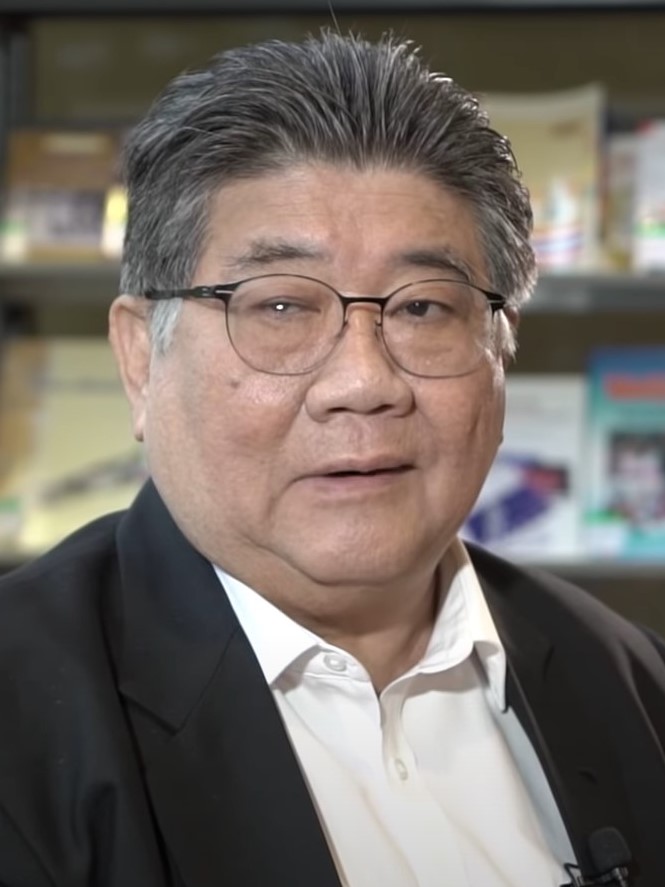
ภูมิธรรม เวชยชัย

| name = ภูมิธรรม เวชยชัย
| image = Phumtham Wechayachai.jpg
| order = รายชื่อรองนายกรัฐมนตรีไทย|รองนายกรัฐมนตรี
| term_start = 1 กันยายน พ.ศ. 2566()
| primeminister = เศรษฐา ทวีสิน แพทองธาร ชินวัตร
| alongside = สมศักดิ์ เทพสุทิน (พ.ศ. 2566–2567)ปานปรีย์ พหิทธานุกร (พ.ศ. 2566–2567)พัชรวาท วงษ์สุวรรณ (พ.ศ. 2566–2567)อนุทิน ชาญวีรกูล (พ.ศ. 2566–ปัจจุบัน)พีระพันธุ์ สาลีรัฐวิภาค (พ.ศ. 2566–ปัจจุบัน)สุริยะ จึงรุ่งเรืองกิจ (พ.ศ. 2567–ปัจจุบัน)พิชัย ชุณหวชิร (พ.ศ. 2567–ปัจจุบัน)ประเสริฐ จันทรรวงทอง (พ.ศ. 2567–ปัจจุบัน)
| predecessor = ประวิตร วงษ์สุวรรณวิษณุ เครืองามจุรินทร์ ลักษณวิศิษฎ์อนุทิน ชาญวีรกูลดอน ปรมัตถ์วินัยสุพัฒนพงษ์ พันธ์มีเชาว์
| order1 = รัฐมนตรีว่าการกระทรวงกลาโหมของไทย|รัฐมนตรีว่าการกระทรวงกลาโหม
| termstart1 = 3 กันยายน พ.ศ. 2567()
| deputyminister1 = ณัฐพล นาคพาณิชย์
| predecessor1 = สุทิน คลังแสง
| primeminister1 = แพทองธาร ชินวัตร
| order2 = นายกรัฐมนตรีไทย|รักษาการนายกรัฐมนตรี
| monarch2 = พระบาทสมเด็จพระวชิรเกล้าเจ้าอยู่หัว
| predecessor2 = เศรษฐา ทวีสิน
| successor2 = แพทองธาร ชินวัตร
| term_start2 = 14 สิงหาคม พ.ศ. 2567
| term_end2 = 16 สิงหาคม พ.ศ. 2567 ()
| order3 = รัฐมนตรีว่าการกระทรวงพาณิชย์ของไทย|รัฐมนตรีว่าการกระทรวงพาณิชย์
| termstart3 = 1 กันยายน พ.ศ. 2566
| term_end3 = 3 กันยายน พ.ศ. 2567()
| deputyminister3 = นภินทร ศรีสรรพางค์ สุชาติ ชมกลิ่น
| predecessor3 = จุรินทร์ ลักษณวิศิษฏ์
| primeminister3 = เศรษฐา ทวีสิน
| order4 = รัฐมนตรีว่าการกระทรวงการต่างประเทศของไทย|รัฐมนตรีว่าการกระทรวงการต่างประเทศ
| status4 = รักษาราชการแทน
| primeminister4 = เศรษฐา ทวีสิน
| term_start4 = 28 เมษายน พ.ศ. 2567
| term_end4 = 30 เมษายน พ.ศ. 2567()
| predecessor4 = ปานปรีย์ พหิทธานุกร
| successor4 = มาริษ เสงี่ยมพงษ์
| order5 = รัฐมนตรีช่วยว่าการกระทรวงคมนาคมของไทย|รัฐมนตรีช่วยว่าการกระทรวงคมนาคม
| primeminister5 = ทักษิณ ชินวัตร
| term_start5 = 11 มีนาคม พ.ศ. 2548
| term_end5 = 19 กันยายน พ.ศ. 2549()
| headminister5 = สุริยะ จึงรุ่งเรืองกิจพงษ์ศักดิ์ รักตพงษ์ไพศาล
| alongside5 = อดิศร เพียงเกษชัยนันท์ เจริญศิริ
| predecessor5 = นิกร จำนงพิเชษฐ สถิรชวาล
| successor5 = สรรเสริญ วงศ์ชะอุ่ม
| order7 = พรรคเพื่อไทย|เลขาธิการพรรคเพื่อไทย
| term_start7 = 30 ตุลาคม พ.ศ. 2555
| term_end7 = 12 กรกฎาคม พ.ศ. 2562()
| successor7 = อนุดิษฐ์ นาครทรรพ
| predecessor7 = จารุพงศ์ เรืองสุวรรณ
| order8 = พรรคเพื่อไทย|รองหัวหน้าพรรคเพื่อไทย
| termstart8 = 6 ธันวาคม พ.ศ. 2565
| termend8 = 27 ตุลาคม พ.ศ. 2566()
| birth_name = ธวัชชัย เวชยชัย
| birth_place = อำเภอภาษีเจริญ จังหวัดธนบุรี ประเทศไทย
| party = พรรคคอมมิวนิสต์แห่งประเทศไทย|คอมมิวนิสต์แห่งประเทศไทย (2519–2520)พรรคประชาธิปัตย์|ประชาธิปัตย์ (2520–2540)พรรคไทยรักไทย|ไทยรักไทย (2541–2550)พรรคเพื่อไทย|เพื่อไทย (2555–ปัจจุบัน)
| spouse = รศ.อภิญญา เวชยชัย
| signature = Phumtham Wechayachai signature.svg
| caption = ภูมิธรรม ใน พ.ศ. 2564
| successor3 = พิชัย นริพทะพันธุ์
ภูมิธรรม เวชยชัย (เกิด 5 ธันวาคม พ.ศ. 2496) ชื่อเล่น อ้วน เป็นนักการเมืองชาวไทย ปัจจุบันดำรงตำแหน่งรายชื่อรองนายกรัฐมนตรีไทย|รองนายกรัฐมนตรี และรัฐมนตรีว่าการกระทรวงกลาโหมของไทย|รัฐมนตรีว่าการกระทรวงกลาโหม ในคณะรัฐมนตรีไทย คณะที่ 64|รัฐบาล แพทองธาร ชินวัตร อดีตนายกรัฐมนตรีไทย|รักษาการนายกรัฐมนตรี หลังจากที่เศรษฐา ทวีสิน ถูกถอดถอนออกจากตำแหน่งตามคำวินิจฉัยของศาลรัฐธรรมนูญ อดีตรัฐมนตรีว่าการกระทรวงพาณิชย์ของไทย|รัฐมนตรีว่าการกระทรวงพาณิชย์ ในคณะรัฐมนตรีไทย คณะที่ 63|รัฐบาล เศรษฐา ทวีสิน และรัฐมนตรีช่วยว่าการกระทรวงคมนาคมของไทย|รัฐมนตรีช่วยว่าการกระทรวงคมนาคมในคณะรัฐมนตรีไทย คณะที่ 55|รัฐบาล ทักษิณ ชินวัตร
== ประวัติ ==
ภูมิธรรม เวชยชัย เกิดเมื่อวันที่ 5 ธันวาคม พ.ศ. 2496 ที่จังหวัดธนบุรี มีชื่อเล่นว่า อ้วน สำเร็จการศึกษาชั้นมัธยมศึกษาตอนปลายจากโรงเรียนทวีธาภิเศก ปริญญาตรีรัฐศาสตรบัณฑิต จากจุฬาลงกรณ์มหาวิทยาลัย เมื่อ พ.ศ. 2518 และปริญญาโท รัฐศาสตรมหาบัณฑิต จากจุฬาลงกรณ์มหาวิทยาลัย ใน พ.ศ. 2527 และได้ผ่านการศึกษาหลักสูตรป้องกันราชอาณาจักร จากวิทยาลัยป้องกันราชอาณาจักร (วปอ.) ใน พ.ศ. 2547 ด้านชีวิตครอบครัวสมรสกับ รศ.อภิญญา เวชยชัย อดีตอาจารย์ประจําคณะสังคมสงเคราะห์ศาสตร์ มหาวิทยาลัยธรรมศาสตร์
== การทำงาน ==
ภูมิธรรมเป็นรองผู้อำนวยการโครงการอาสาสมัคร สถาบันวิจัยสังคม จุฬาลงกรณ์มหาวิทยาลัย ตั้งแต่ พ.ศ. 2522 ต่อมาได้หันเหมาทำงานในบริษัทเอกชนแห่งหนึ่ง และเป็นผู้ช่วยกรรมการผู้อำนวยการ ประจำสำนักประธานบริหารกลุ่มบริษัทในเครือชินวัตร ในระหว่าง พ.ศ. 2540 - 2541
=== งานการเมือง ===
ภูมิธรรมเริ่มเข้าสู่งานการเมืองตัังแต่เป็นนิสิตจุฬา เมื่อครั้งเหตุการณ์ เหตุการณ์ 14 ตุลา เหตุการณ์ 6 ตุลา ภูมิธรรมถูกขนานนามว่า “สหายใหญ่” คนเดือนตุลา” กับหน้าฉากการเมืองปัจจุบัน ภูมิธรรม-หมอมิ้ง หวนรำลึก 6 ตุลา จากนักศึกษาสู้นักสู้ในผืนป่า ภายหลังเป็นที่ปรึกษาคณะทำงานสำนักงานกองทุนหมู่บ้านและชุมชนเมืองแห่งชาติ (กทบ.) ใน พ.ศ. 2544 และเป็นเลขานุการรัฐมนตรีว่าการกระทรวงมหาดไทย (ประเทศไทย)|กระทรวงมหาดไทย ที่ปรึกษานายกรัฐมนตรี (ประจำ รศ. สมคิด จาตุศรีพิทักษ์) และเป็นรองเลขาธิการพรรคไทยรักไทย กระทั่งได้รับตำแหน่งรัฐมนตรีช่วยว่าการกระทรวงคมนาคมของไทย|รัฐมนตรีช่วยว่าการกระทรวงคมนาคม (ประเทศไทย)|กระทรวงคมนาคม เมื่อ พ.ศ. 2548 พระบรมราชโองการ ประกาศ แต่งตั้งรัฐมนตรี ซึ่งในระหว่างที่ดำรงตำแหน่งดังกล่าว ได้นำเสนอพระราชกฤษฎีกา ต่อคณะรัฐมนตรีไทย|คณะรัฐมนตรี เมื่อเดือนธันวาคม พ.ศ. 2548 ให้ยุบเลิกองค์การรับส่งสินค้าและพัสดุภัณฑ์ (ร.ส.พ.) โดยให้เหตุผลว่า มีปัญหาขาดสภาพคล่อง และมีหนี้สินสะสมกว่า 1,800 ล้านบาท และไม่มีความสามารถในการแข่งขันกับธุรกิจขนส่งของเอกชน แข่งขันกับธุรกิจขนส่งของเอกชนหนังสือพิมพ์เดลินิวส์
ต่อมาใน พ.ศ. 2550 เขาถูกตัดสิทธิทางการเมืองเป็นเวลา 5 ปี เนื่องจากเป็นกรรมการบริหารพรรคไทยรักไทยซึ่งถูกยุบในคดียุบพรรคการเมือง พ.ศ. 2549 ต่อมาใน พ.ศ. 2555 ได้สมัครเข้าเป็นสมาชิกพรรคเพื่อไทยบ้านเลขที่-111-ซบอกเพื่อไทยแล้ว.html บ้านเลขที่ 111 ซบอก'เพื่อไทย'แล้ว และได้รับเลือกให้ทำหน้าที่เลขาธิการพรรค ในการประชุมพรรคเมื่อวันที่ 30 ตุลาคม พ.ศ. 2555จารุพงษ์ผงาดนั่งหัวหน้าพรรคเพื่อไทย.html 'จารุพงษ์'ผงาดนั่งหัวหน้าพรรคเพื่อไทย
ในการเลือกตั้งสมาชิกสภาผู้แทนราษฎรไทยเป็นการทั่วไป พ.ศ. 2557 เขาได้สมัครรับเลือกตั้งในระบบบัญชีรายชื่อ สังกัดพรรคเพื่อไทย ลำดับที่ 21 ประกาศคณะกรรมการการเลือกตั้ง เรื่อง รายชื่อผู้สมัครรับเลือกตั้งสมาชิกสภาผู้แทนราษฎรแบบบัญชีรายชื่อ (พรรคเพื่อไทย)
ต่อมาในการเลือกตั้งสมาชิกสภาผู้แทนราษฎรไทยเป็นการทั่วไป พ.ศ. 2562 เขาได้สมัครรับเลือกตั้งในระบบบัญชีรายชื่อ สังกัดพรรคเพื่อไทย ลำดับที่ 4 เปิด 97 บัญชีรายชื่อเพื่อไทย 'บรรยิน'ลุ้นได้เป็นส.ส. แต่ไม่ได้รับเลือกตั้ง เนื่องจากพรรคเพื่อไทยมีจำนวนสมาชิกสภาผู้แทนราษฎรมากกว่าจำนวนสมาชิกสภาผู้แทนราษฎรพึงมีตามที่กำหนดไว้ในรัฐธรรมนูญ
ในการเลือกตั้งสมาชิกสภาผู้แทนราษฎรไทยเป็นการทั่วไป พ.ศ. 2566 เขาได้สมัครรับเลือกตั้งในระบบบัญชีรายชื่อ สังกัดพรรคเพื่อไทย ลำดับที่ 100 แต่ไม่ได้รับเลือกตั้ง ต่อมาเขาได้รับการแต่งตั้งเป็นรองนายกรัฐมนตรีและรัฐมนตรีว่าการกระทรวงพาณิชย์ ในคณะรัฐมนตรีไทย คณะที่ 63|คณะรัฐมนตรีของเศรษฐา ทวีสิน
ในวันที่ 13 กันยายน พ.ศ. 2566 เศรษฐาได้มอบหมายให้เขาเป็นประธานคณะกรรมการศึกษาแนวทางการทำประชามติ เพื่อแก้ไขปัญหาความเห็นที่แตกต่างในเรื่องรัฐธรรมนูญแห่งราชอาณาจักรไทย พุทธศักราช 2560 ครม.มีมติตั้ง คกก.ศึกษาแนวทาง แก้ รธน. พร้อมรับฟังประชาชน ย้ำไม่แก้หมวด 1 และ 2 กก.ชุดภูมิธรรมเคาะทำประชามติ 3 ครั้ง รอบแรกใช้คำถามเดียว-ไม่ล็อก สสร. จัดทำรัฐธรรมนูญ และในเดือนมกราคมปีถัดมาเขาได้เป็นประธานกรรมาธิการวิสามัญพิจารณาร่างงบประมาณแผ่นดินของไทย พ.ศ. 2567|พระราชบัญญัติงบประมาณรายจ่ายประจำปีงบประมาณ พ.ศ. 2567 ภูมิธรรม นั่งเก้าอี้ประธาน กมธ.งบประมาณ 67 ห้ามถ่ายทอดสด-ไลฟ์สด...
ต่อมาตั้งแต่วันที่ 28 เมษายน พ.ศ. 2567 ปานปรีย์ พหิทธานุกร ลาออกจากตำแหน่งรัฐมนตรีว่าการกระทรวงการต่างประเทศของไทย|รัฐมนตรีว่าการกระทรวงการต่างประเทศ ส่งผลให้กระทรวงการต่างประเทศไม่มีทั้งรัฐมนตรีว่าการและรัฐมนตรีช่วยว่าการ ภูมิธรรมจึงรักษาการในตำแหน่งรัฐมนตรีว่าการกระทรวงการต่างประเทศแทน
ต่อมาเมื่อวันที่ 14 สิงหาคม พ.ศ. 2567 ศาลรัฐธรรมนูญ (ประเทศไทย)|ศาลรัฐธรรมนูญ มีคำวินิจฉัยให้เศรษฐา ทวีสิน พ้นจากตำแหน่งนายกรัฐมนตรี กรณีแต่งตั้งนายพิชิต ชื่นบาน เป็นรัฐมนตรีโดยขาดคุณสมบัติของความเป็นรัฐมนตรี จึงทำให้ตำแหน่งนายกรัฐมนตรีว่างลง ภูมิธรรมในฐานะรองนายกรัฐมนตรีลำดับที่หนึ่ง จึงทำหน้าที่รักษาการจนกว่าจะมีพระบรมราชโองการโปรดเกล้าฯ แต่งตั้งนายกรัฐมนตรีคนใหม่ภายหลังเสร็จสิ้นการลงมติเลือกนายกรัฐมนตรีไทย#พ.ศ. 2567|การลงมติของสภาผู้แทนราษฎรในวันที่ 16 สิงหาคม เดือนถัดมาเขาได้รับการโปรดเกล้าฯ ให้ดำรงตำแหน่งรองนายกรัฐมนตรีและรัฐมนตรีว่าการกระทรวงกลาโหม นับเป็นพลเรือนที่ไม่ใช่นายกรัฐมนตรีคนที่สองซึ่งดำรงตำแหน่งรัฐมนตรีว่าการกระทรวงกลาโหมต่อจากสุทิน คลังแสง และเป็นอดีตสมาชิกพรรคคอมมิวนิสต์แห่งประเทศไทยคนแรกที่ดำรงตำแหน่งดังกล่าว
== รางวัลและเกียรติยศ ==
* ในวันที่ 26 ธันวาคม พ.ศ. 2545 ได้รับพระราชทานยศกองอาสารักษาดินแดนเป็น นายกองโท ภูมิธรรม เวชยชัย
== เครื่องราชอิสริยาภรณ์ ==
ราชกิจจานุเบกษา, พระบรมราชโองการ ประกาศ เรื่อง พระราชทานเครื่องราชอิสริยาภรณ์อันเป็นที่เชิดชูยิ่งช้างเผือกและเครื่องราชอิสริยาภรณ์อันมีเกียรติยศยิ่งมงกุฎไทย ชั้นสายสะพาย ประจำปี ๒๕๖๗, เล่ม ๑๔๑ ตอนพิเศษ ๑ ข หน้า ๒, ๑๓ สิงหาคม ๒๕๖๗
ราชกิจจานุเบกษา, ประกาศสำนักนายกรัฐมนตรี เรื่อง พระราชทานเครื่องราชอิสริยาภรณ์อันเป็นที่เชิดชูยิ่งช้างเผือกและเครื่องราชอิสริยาภรณ์อันมีเกียรติยศยิ่งมงกุฎไทย, เล่ม ๑๒๕ ตอนที่ ๑๗ ข หน้า ๓๒, ๑๘ ธันวาคม ๒๕๕๑
== อ้างอิง ==
สืบตำแหน่ง
| สี1 =
| สี2 =
| สี3 =
| รูปภาพ = Logo of the Pheu Thai Party.svg
| ตำแหน่ง = พรรคเพื่อไทย#รายชื่อเลขาธิการพรรค|เลขาธิการพรรคเพื่อไทย
| ก่อนหน้า =
| ถัดไป =
| ช่วงเวลา = 30 ตุลาคม พ.ศ. 2555 – 12 กรกฎาคม พ.ศ. 2562
หมวดหมู่:นักการเมืองไทย
หมวดหมู่:รองนายกรัฐมนตรีไทย
หมวดหมู่:รัฐมนตรีว่าการกระทรวงกลาโหมไทย
หมวดหมู่:รัฐมนตรีว่าการกระทรวงพาณิชย์ไทย
หมวดหมู่:พรรคคอมมิวนิสต์แห่งประเทศไทย
หมวดหมู่:นักการเมืองพรรคไทยรักไทย
หมวดหมู่:นักการเมืองพรรคเพื่อไทย
หมวดหมู่:บุคคลที่เกี่ยวข้องกับเหตุการณ์ 14 ตุลา
หมวดหมู่:บุคคลจากโรงเรียนทวีธาภิเศก
หมวดหมู่:นิสิตเก่าคณะรัฐศาสตร์ จุฬาลงกรณ์มหาวิทยาลัย
หมวดหมู่:บุคคลจากวิทยาลัยป้องกันราชอาณาจักร
หมวดหมู่:ผู้ได้รับเครื่องราชอิสริยาภรณ์ ม.ว.ม.
หมวดหมู่:ผู้ได้รับเครื่องราชอิสริยาภรณ์ ป.ช.